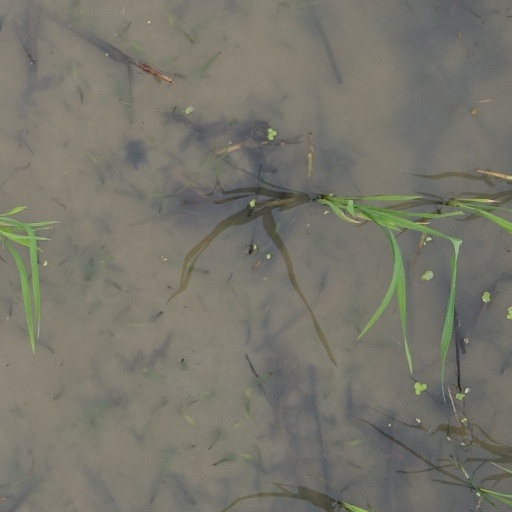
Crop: rice